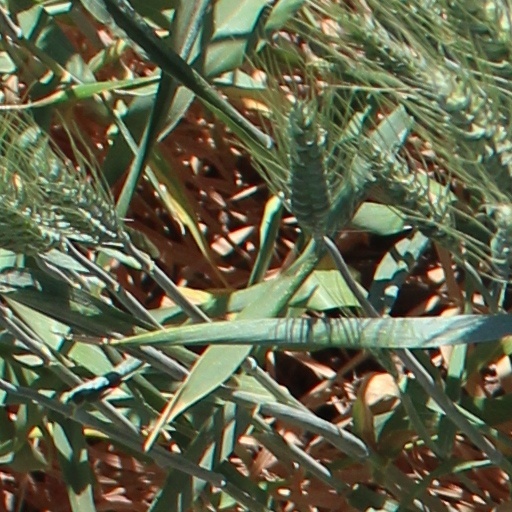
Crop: wheat